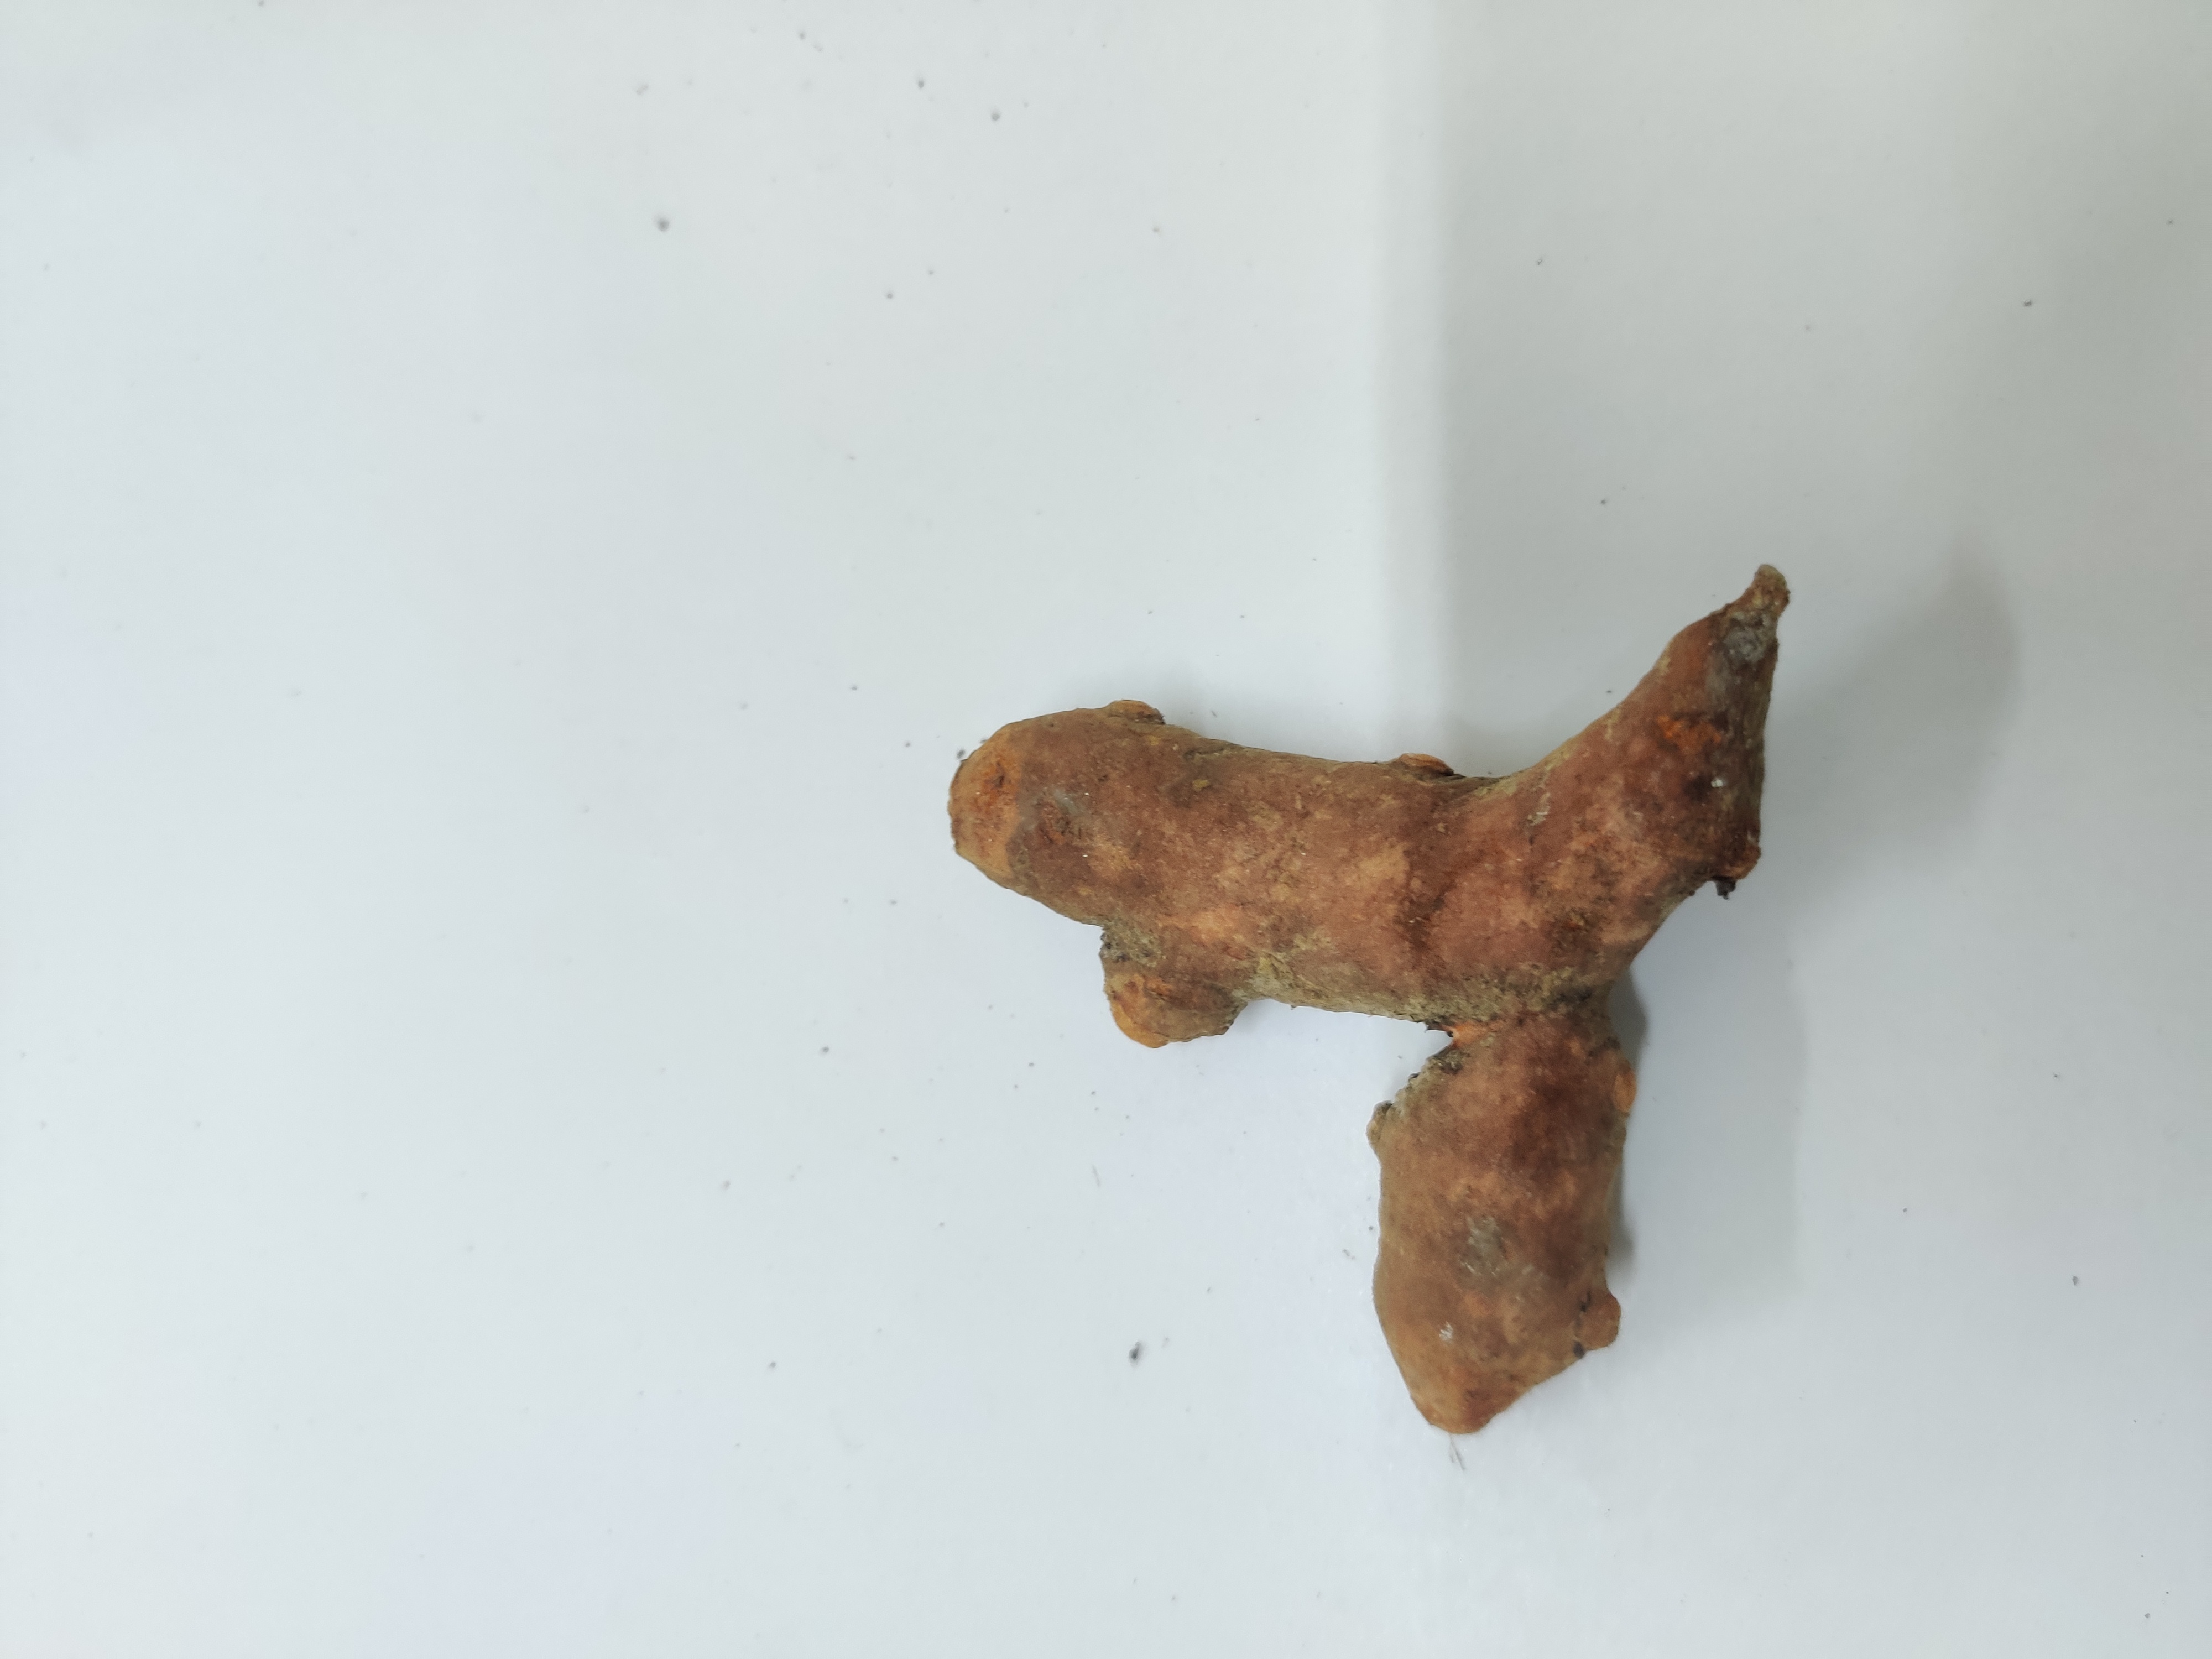
Crop: Turmeric
Condition: Severely Damaged